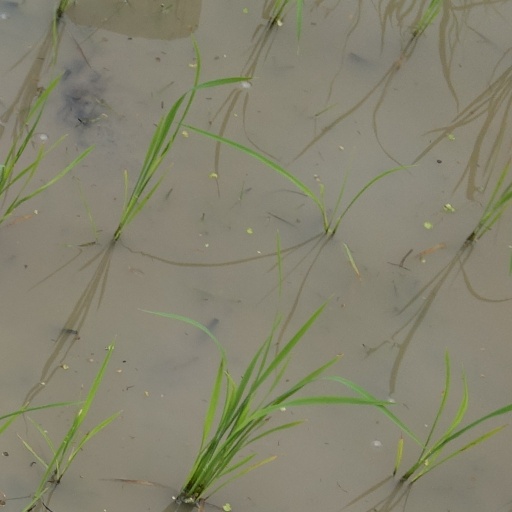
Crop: rice